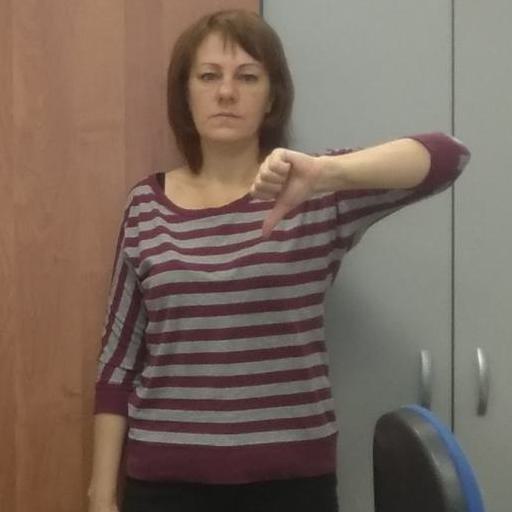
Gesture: dislike